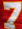
Number: 7